Fiat 2800

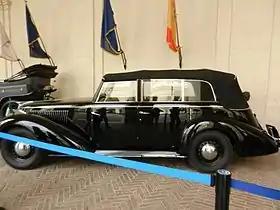
A torpedo-bodied Fiat 2800

The Fiat 2800 is model of car produced by Italian car manufacturer Fiat between 1938 and 1944.